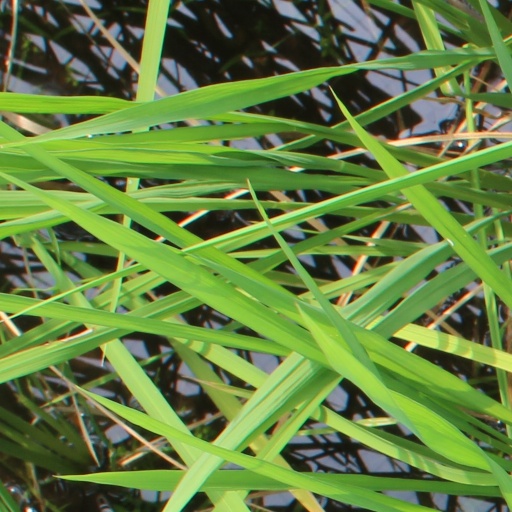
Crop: rice